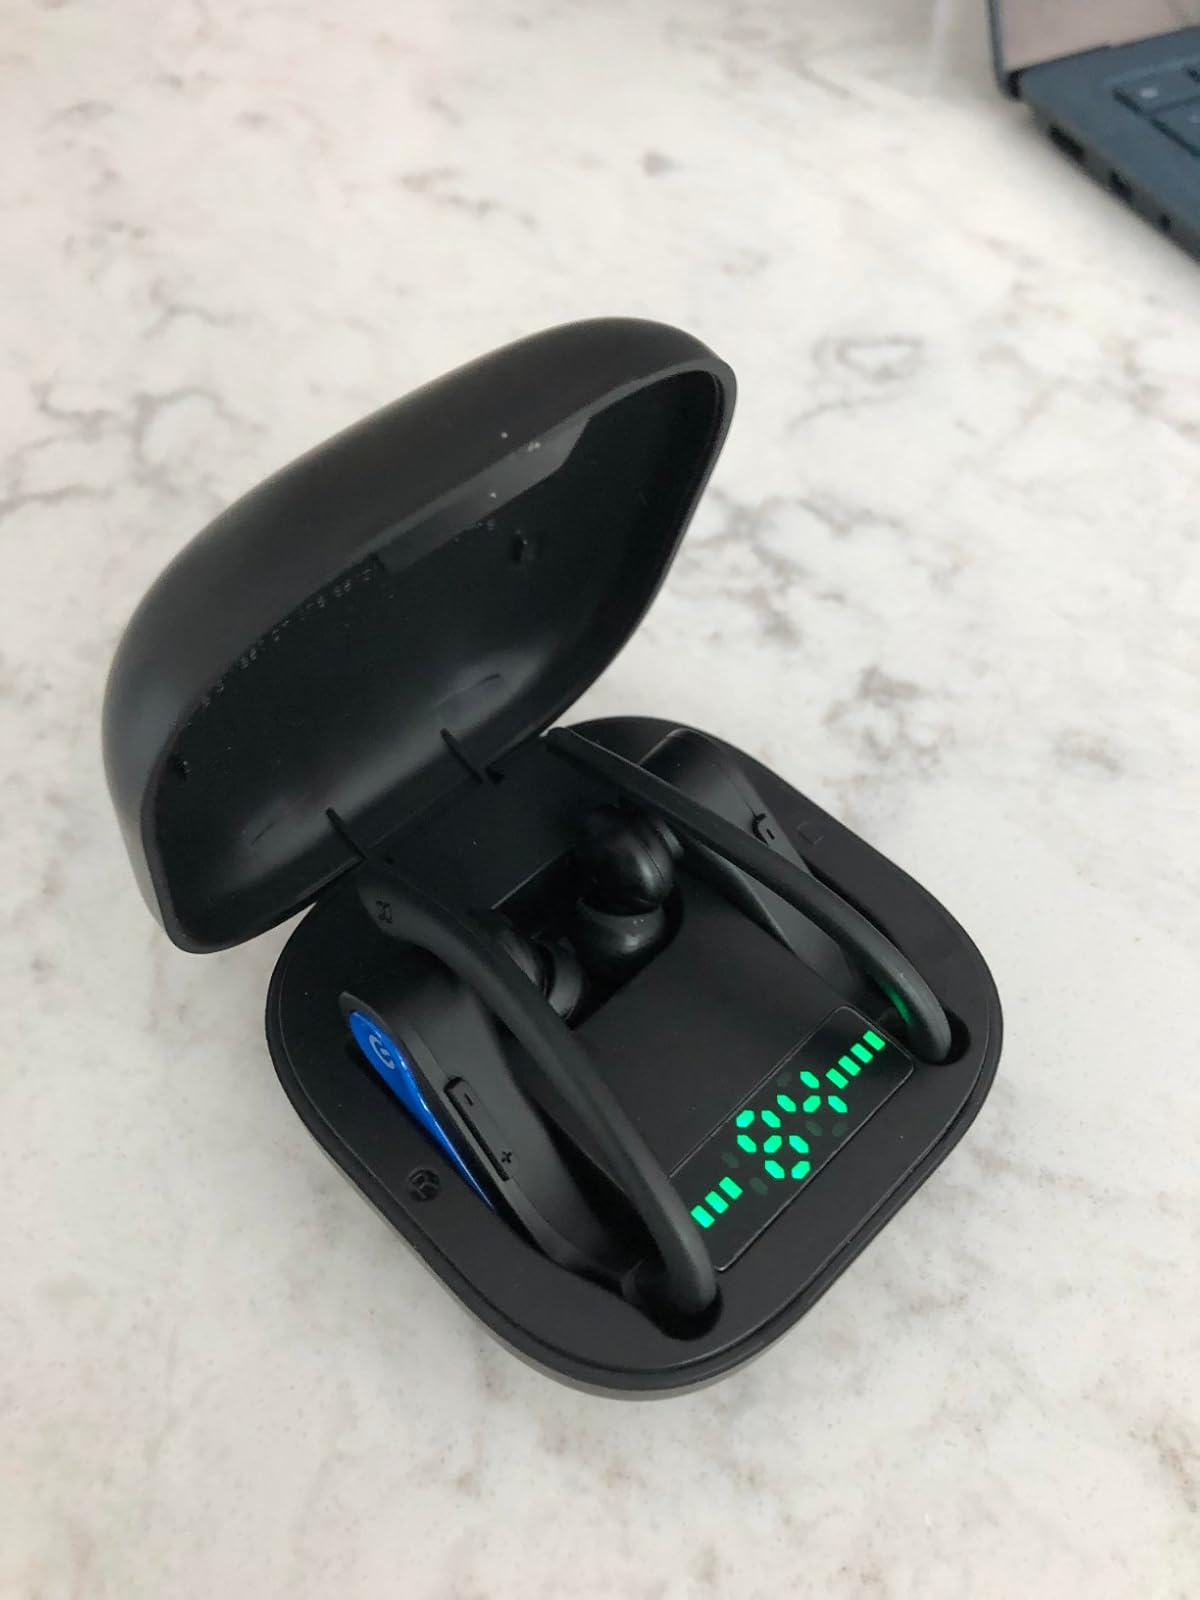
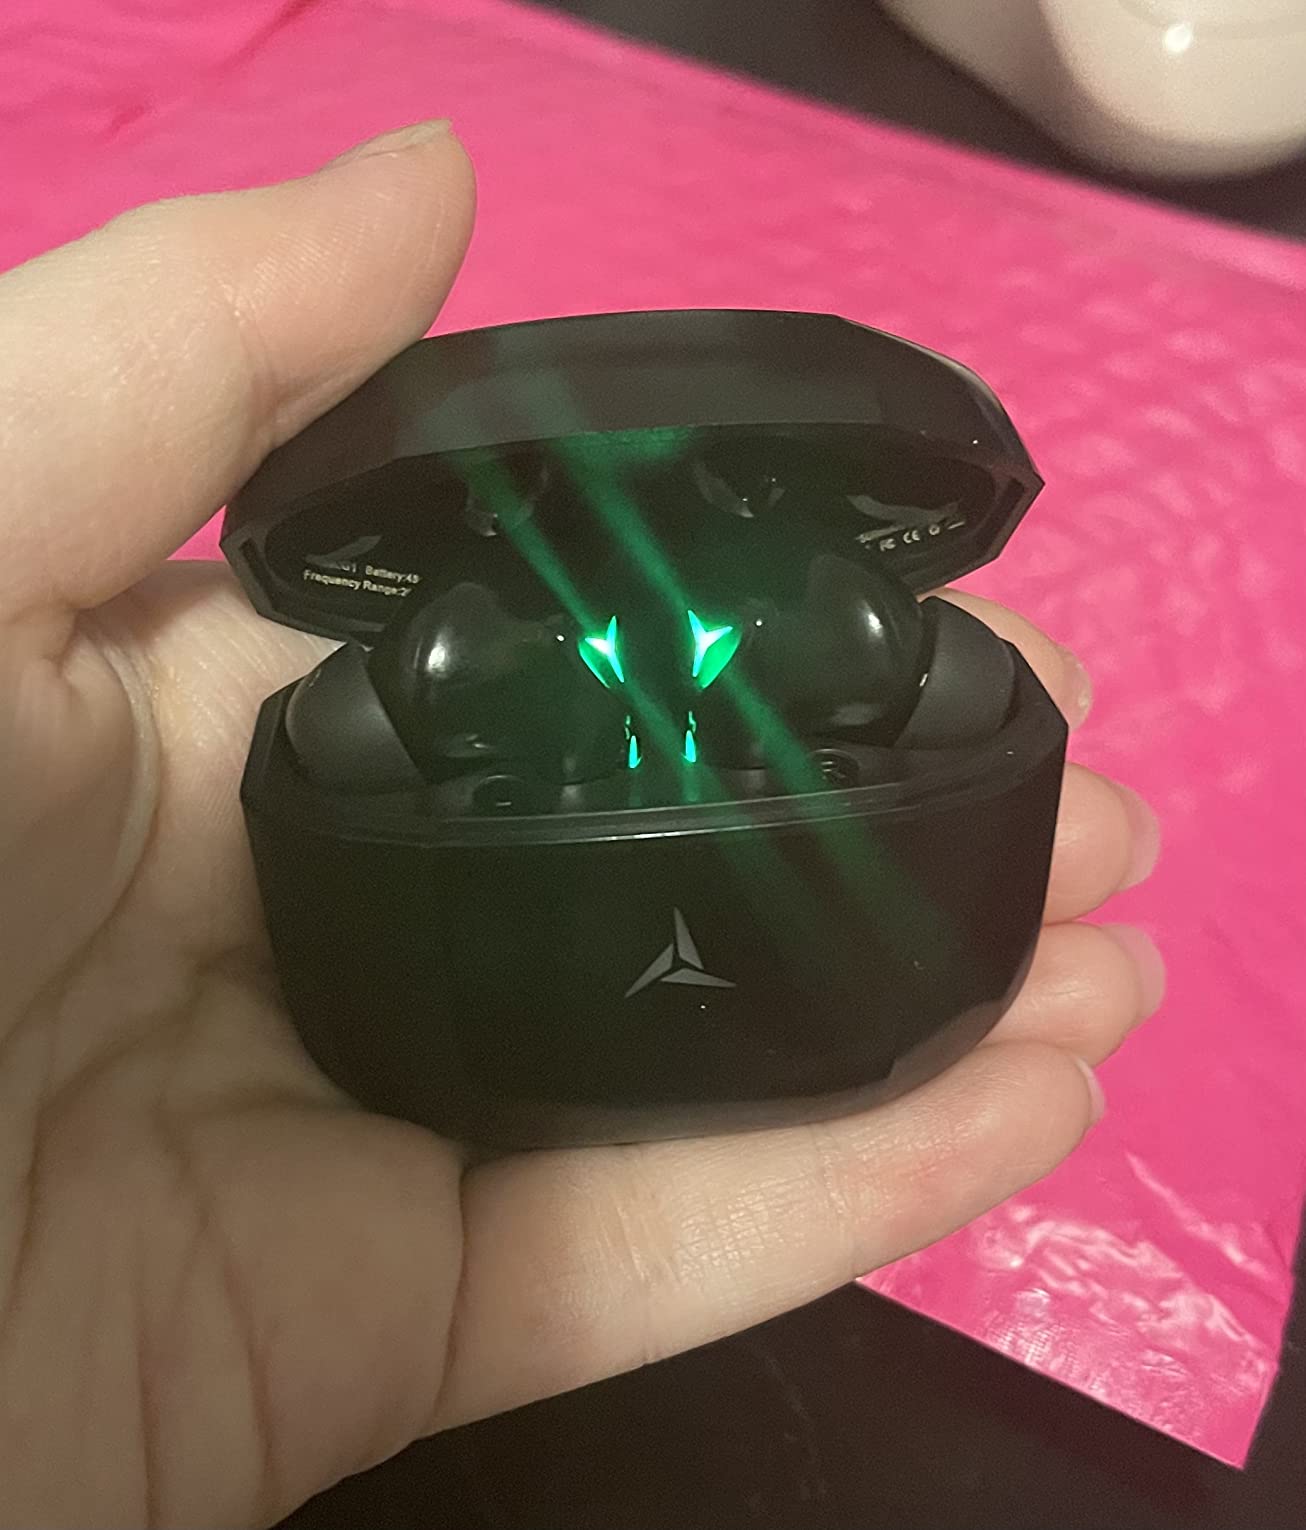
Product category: earbuds
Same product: no